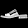
Label: Sandal